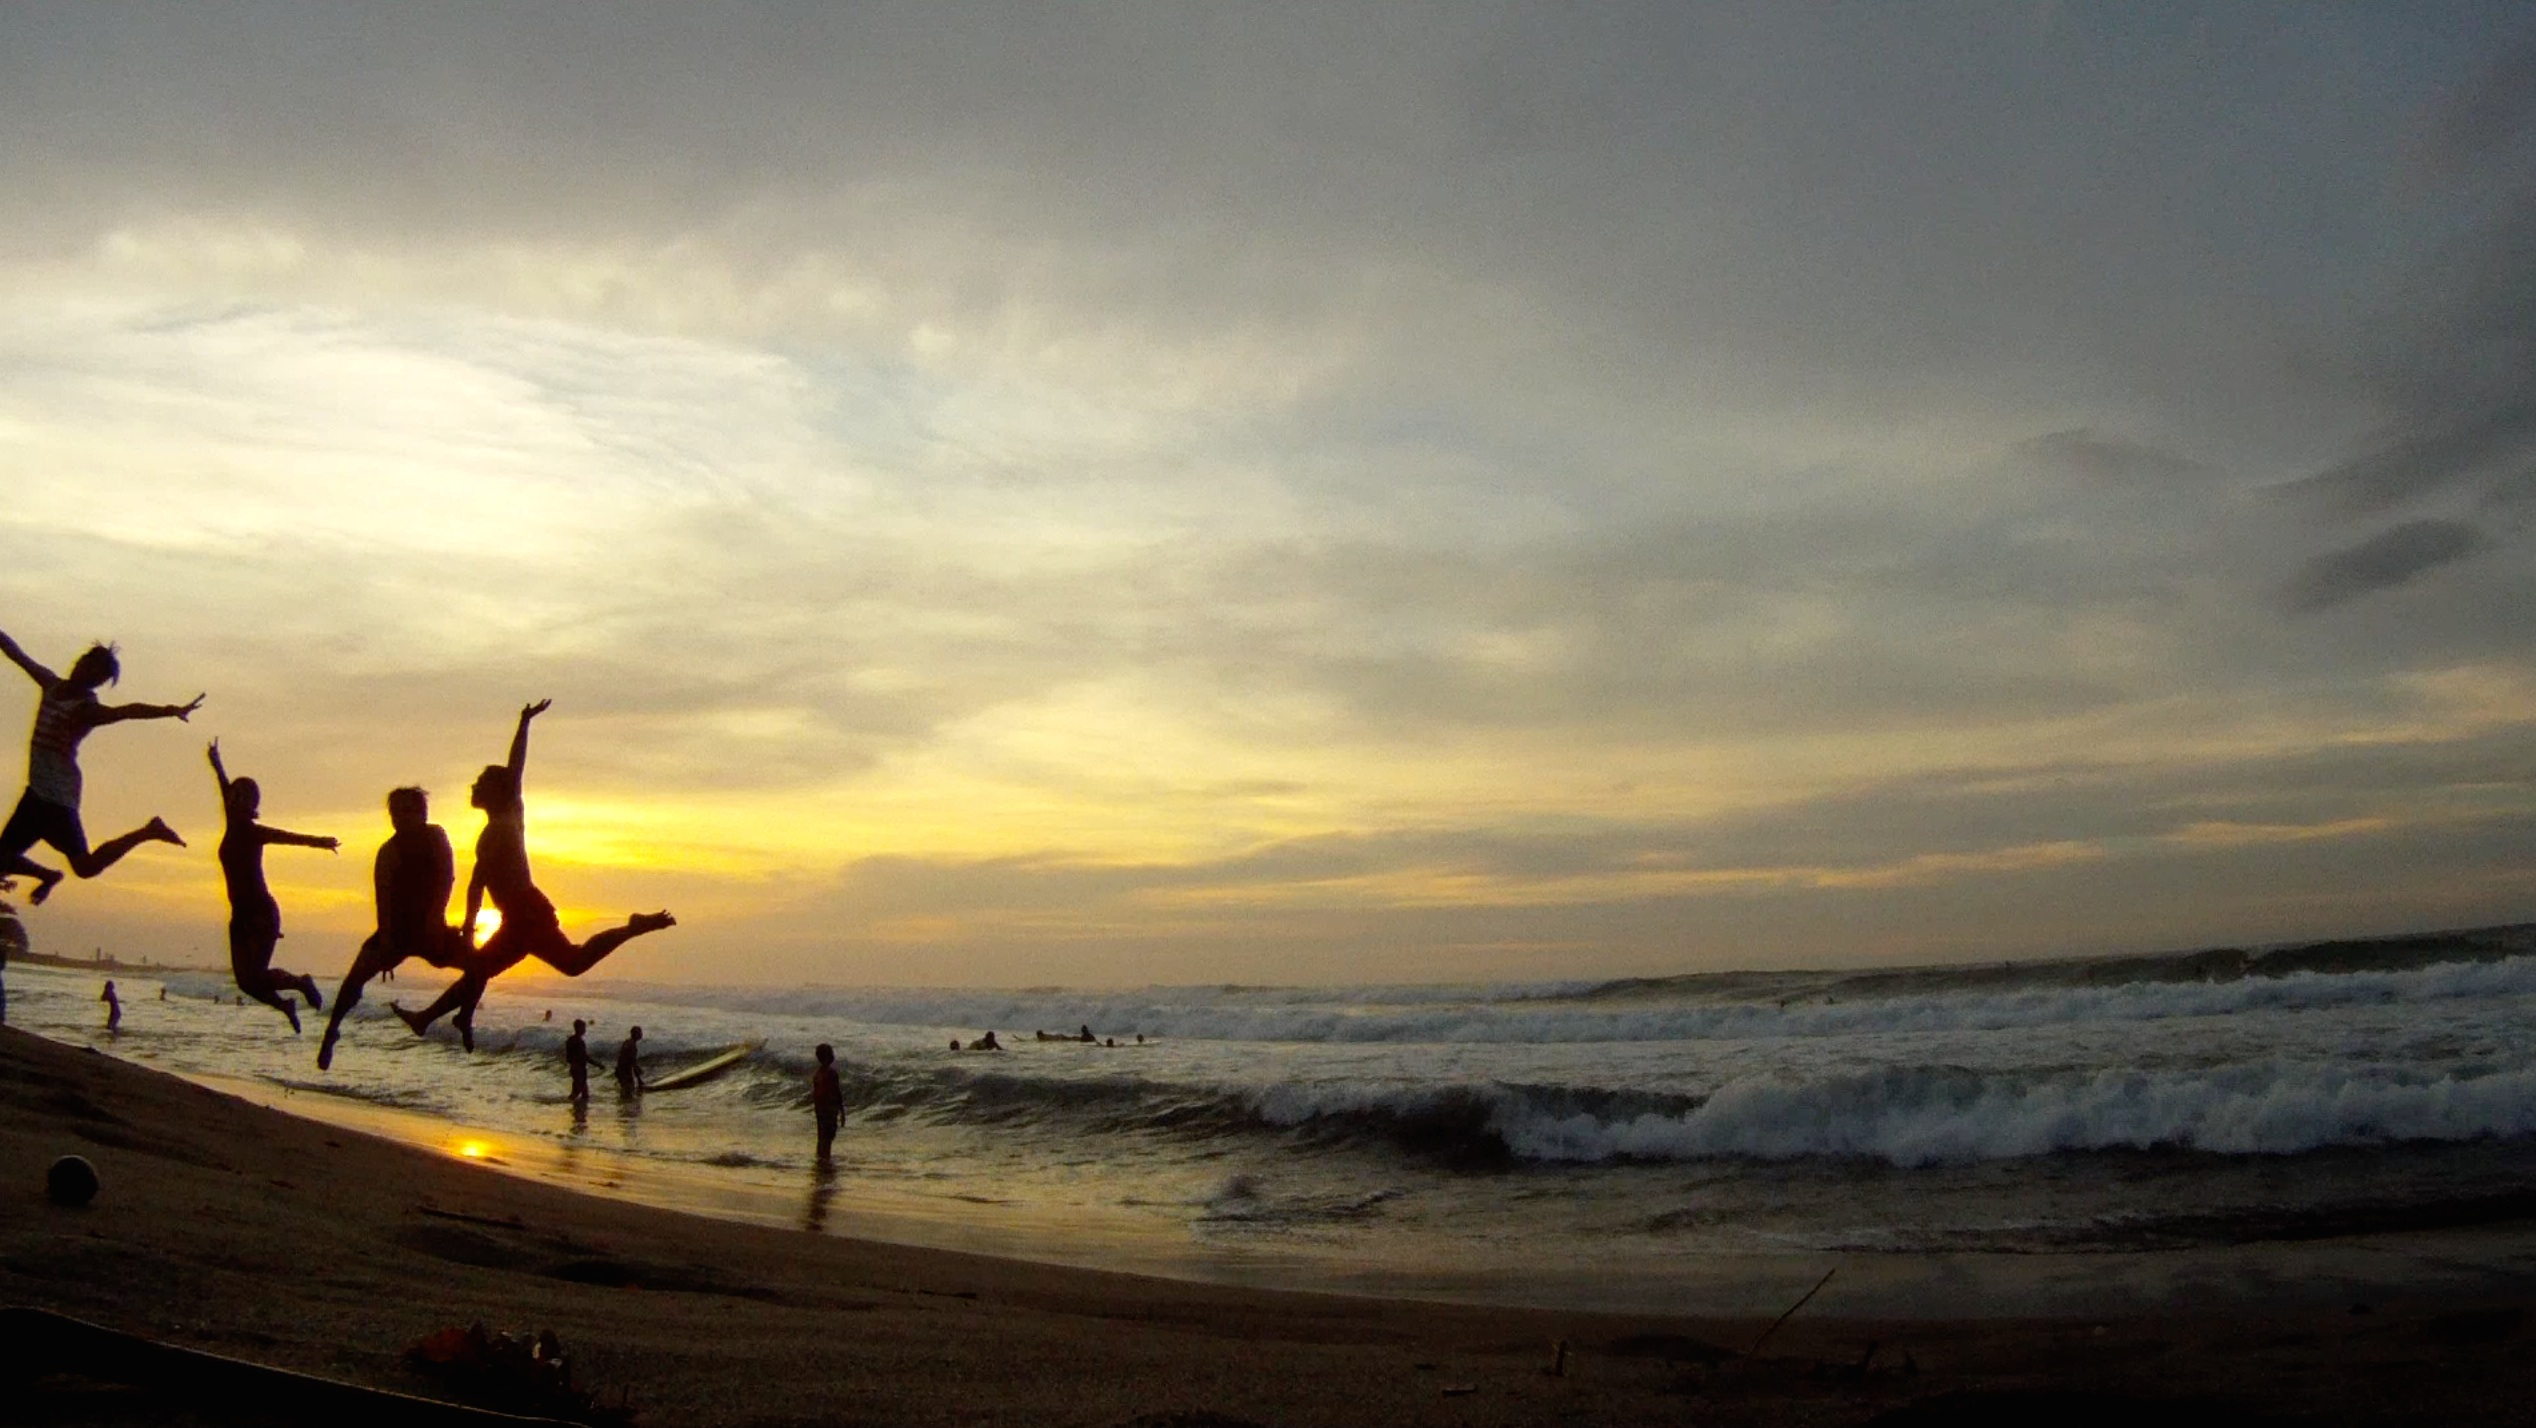
beach, sea, coast, sand, ocean, horizon, cloud, sky, sun, sunrise, sunset, sunlight, morning, shore, wave, dawn, dusk, evening, body of water, wind wave